WFNO (AM)

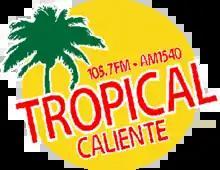
Former logo

KGLA swapped call signs and formats with sister station WFNO on August 1, 2019.